Adrenergic blocking agent

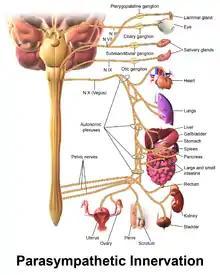
Overview of Parasympathetic Nervous System

Traditionally, Beta-1 blocker has several contraindications, including, recent history of fluid retention without use of diuretics, and complete or second degree of heart block. Whilst some studies suggest that there are only minor differences in terms of adverse effect between asthma patients and non-asthma patients, beta-1 blockers are generally not prescribed to asthma patients or patients with chronic obstructive pulmonary disease, due to its potential blockage of beta 2 receptors. Additionally, beta1 blocker should not be given to patients with peripheral vascular diseases, diabetes mellitus, since blockage of beta-2 receptors may lead to vasoconstriction and delayed response to hypoglycemia respectively.